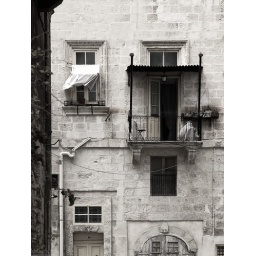
Detail image of a building and balcony in obe of the streets of Valletta in Malta